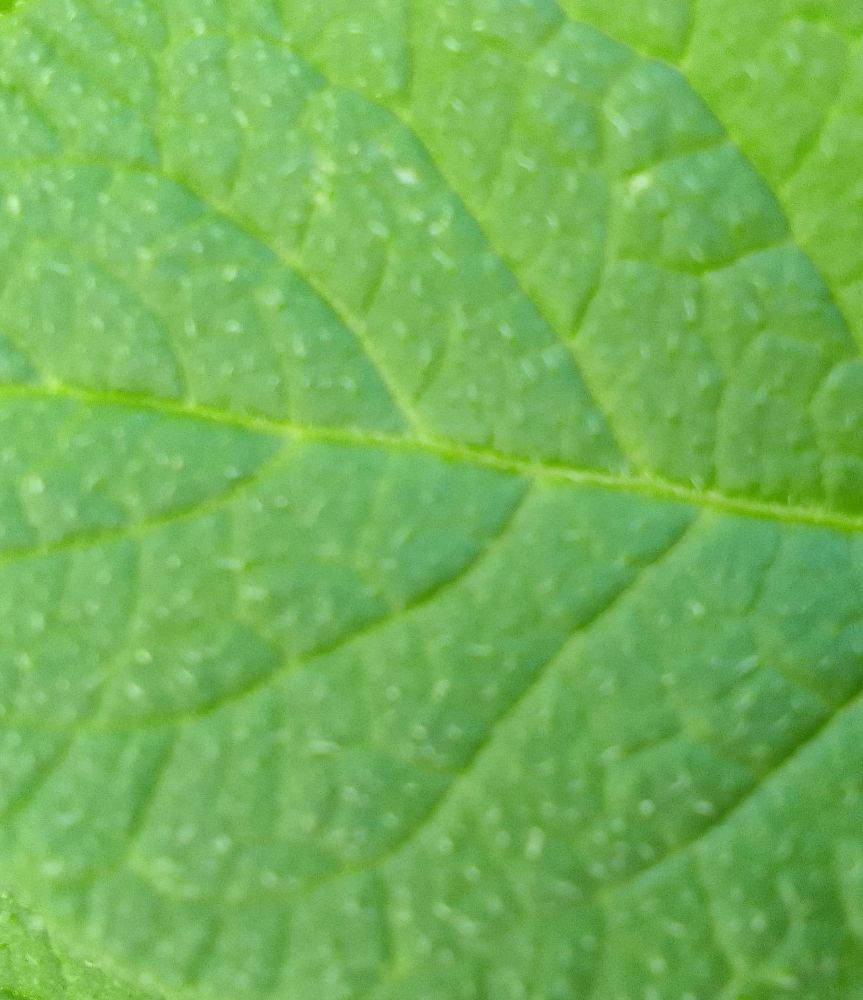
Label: Healthy